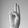
ASL letter: U